Vion, Sarthe

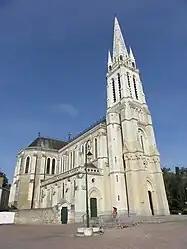
The chapel of Notre-Dame-du-Chêne, in Vion

Vion is a commune in the Sarthe department in the region of Pays de la Loire in north-western France.